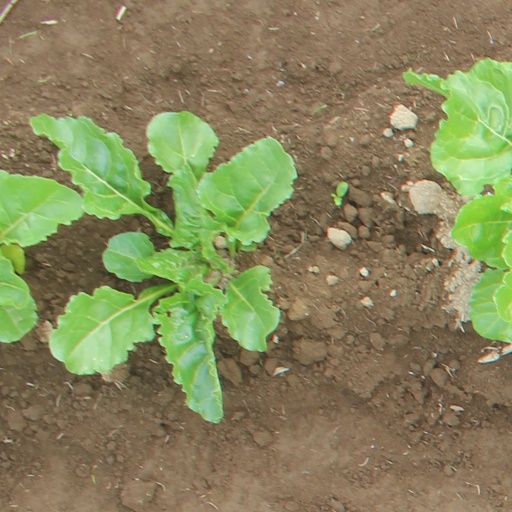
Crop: sugar beet